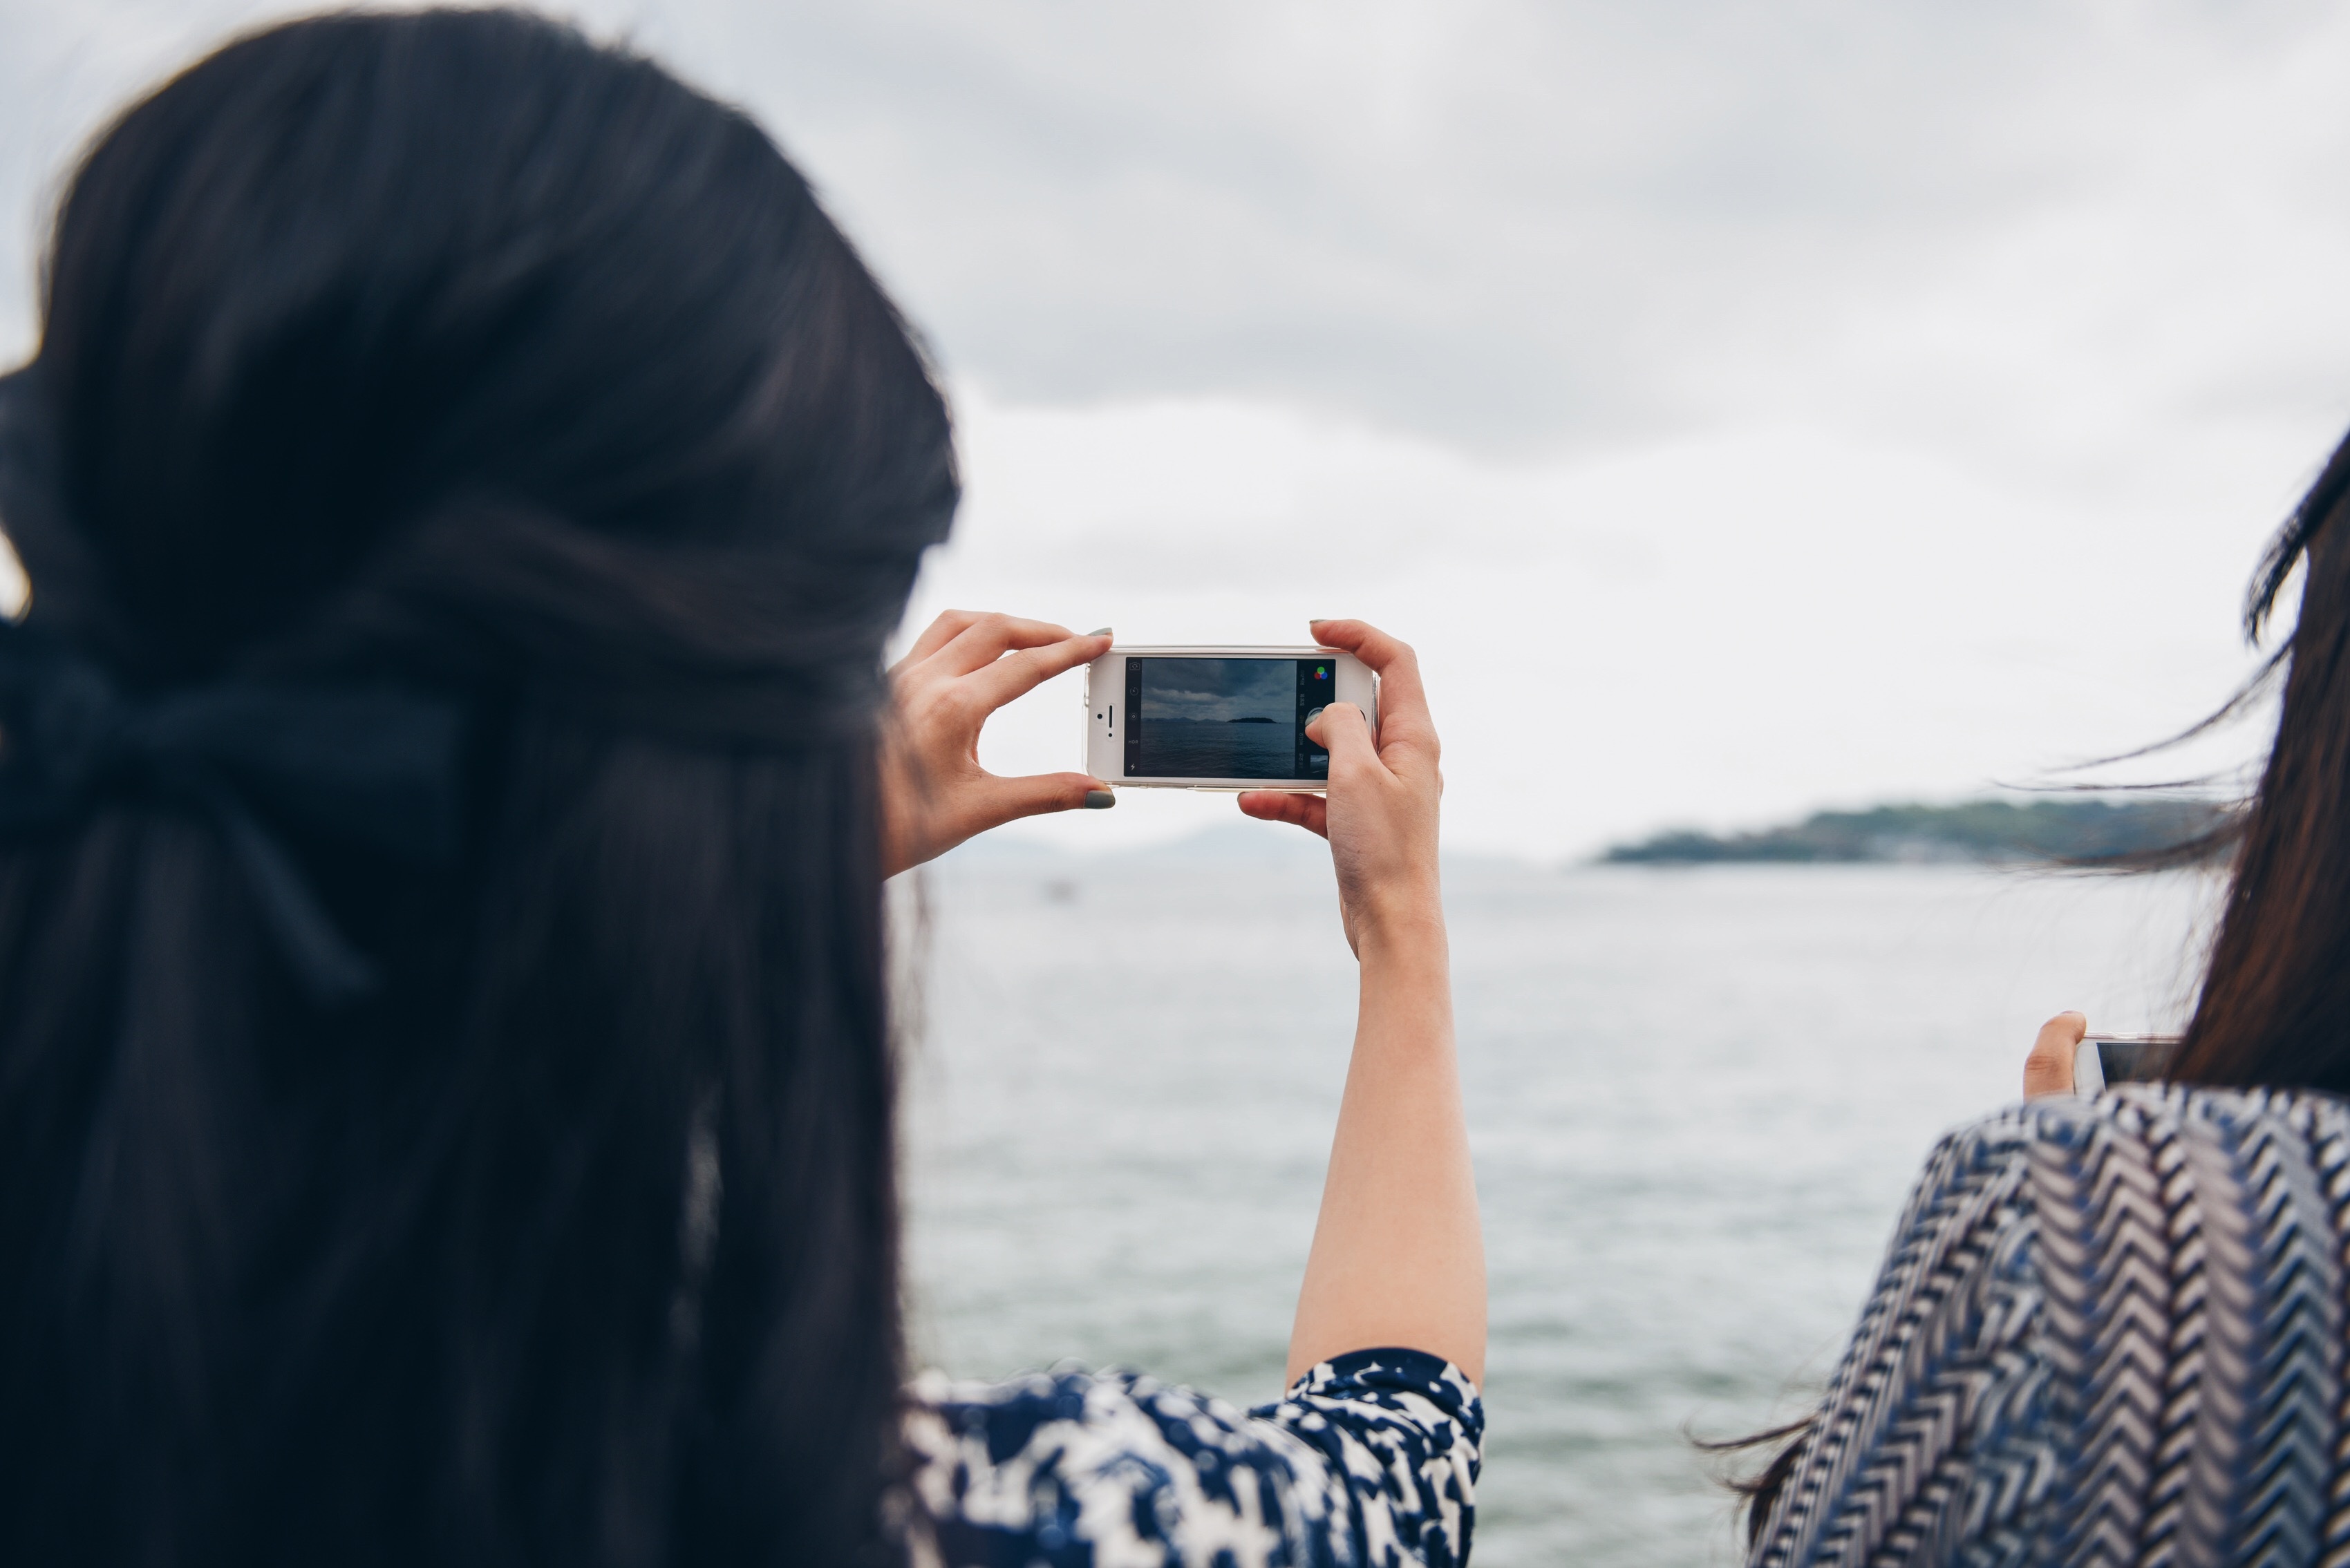
beach, sea, water, nature, ocean, people, sky, summer, vacation, travel, spring, romance, fashion, blue, leisure, seashore, season, outdoors, women, photograph, interaction